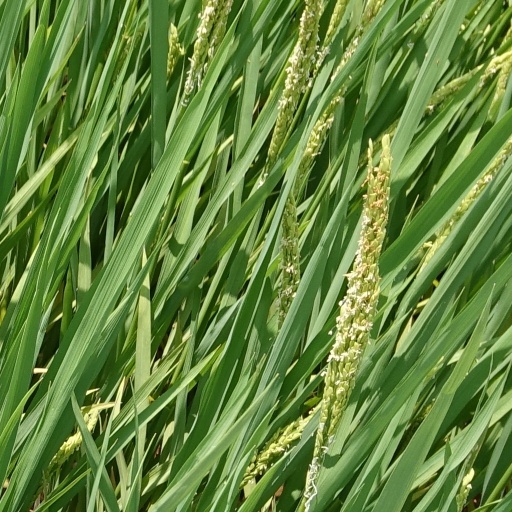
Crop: rice